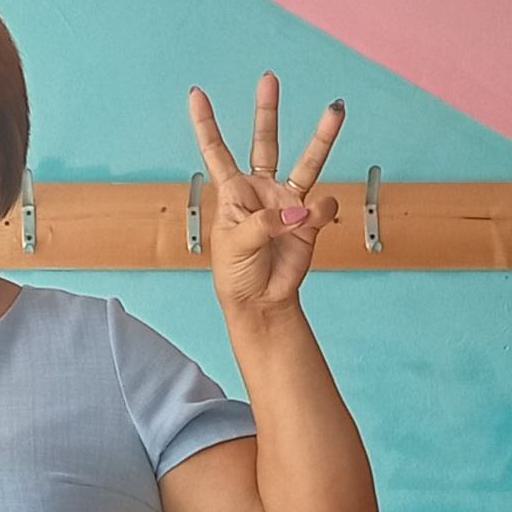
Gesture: three